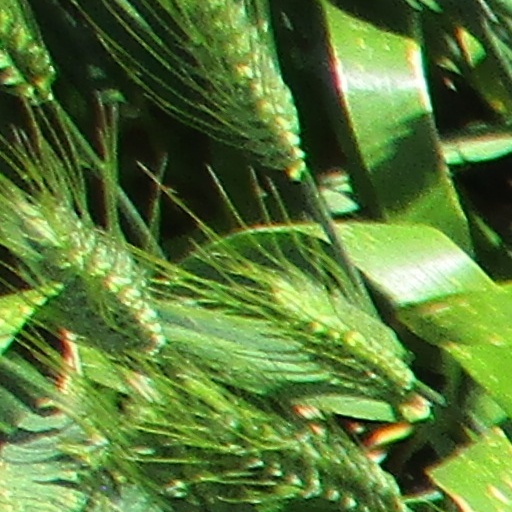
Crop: wheat